New Hope Presbyterian Church

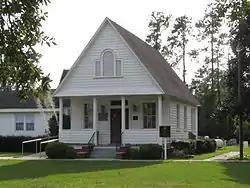

New Hope Presbyterian Church is a historic church located near Winnabow, Brunswick County, North Carolina, United States. It was built in 1895, and is a one-story, frame church building with a Queen Anne style exterior and Gothic Revival interior. It features a steeply pitched, gable-front roof and rests on a brick pier foundation. A fellowship hall was added about 1941. Also on the property is a contributing church cemetery.